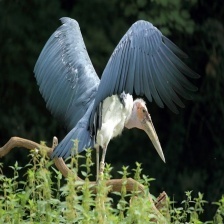
Species: MARABOU STORK
Scientific name: LEPTOPTILOS CRUMENIFER
ImageNet parent category: white_stork